2022 Kazakh constitutional referendum

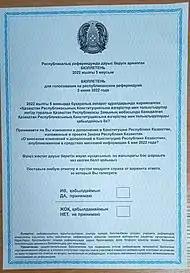

On 5 June 2022 at 07:00 polling precincts were opened in Kazakhstan, beginning with the 12 regions in the eastern part of the country. By 08:00, the voting was taking place in all regions with 9,964 precincts functioning domestically and internationally.